Gagarin's Start

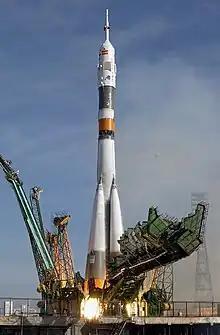
Soyuz TMA-3 is launched from Gagarin's Start

Gagarin's Start ("Gagarinskiy start"), also known as Baikonur Site 1 or Site 1/5 was a launch site at the Baikonur Cosmodrome in Kazakhstan that was used by the Soviet space program and Roscosmos.